Palladian architecture

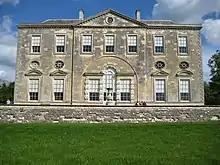
See caption

Palladio used these elements extensively, for example in very simple form in his entrance to Villa Forni Cerato. It is perhaps this extensive use of the motif in the Veneto that has given the window its alternative name of the Venetian window. Whatever the name or the origin, this form of window has become one of the most enduring features of Palladio's work seen in the later architectural styles evolved from Palladianism. According to James Lees-Milne, its first appearance in Britain was in the remodelled wings of Burlington House, London, where the immediate source was in the English court architect Inigo Jones's designs for Whitehall Palace rather than drawn from Palladio himself. Lees-Milne describes the Burlington window as "the earliest example of the revived Venetian window in England".